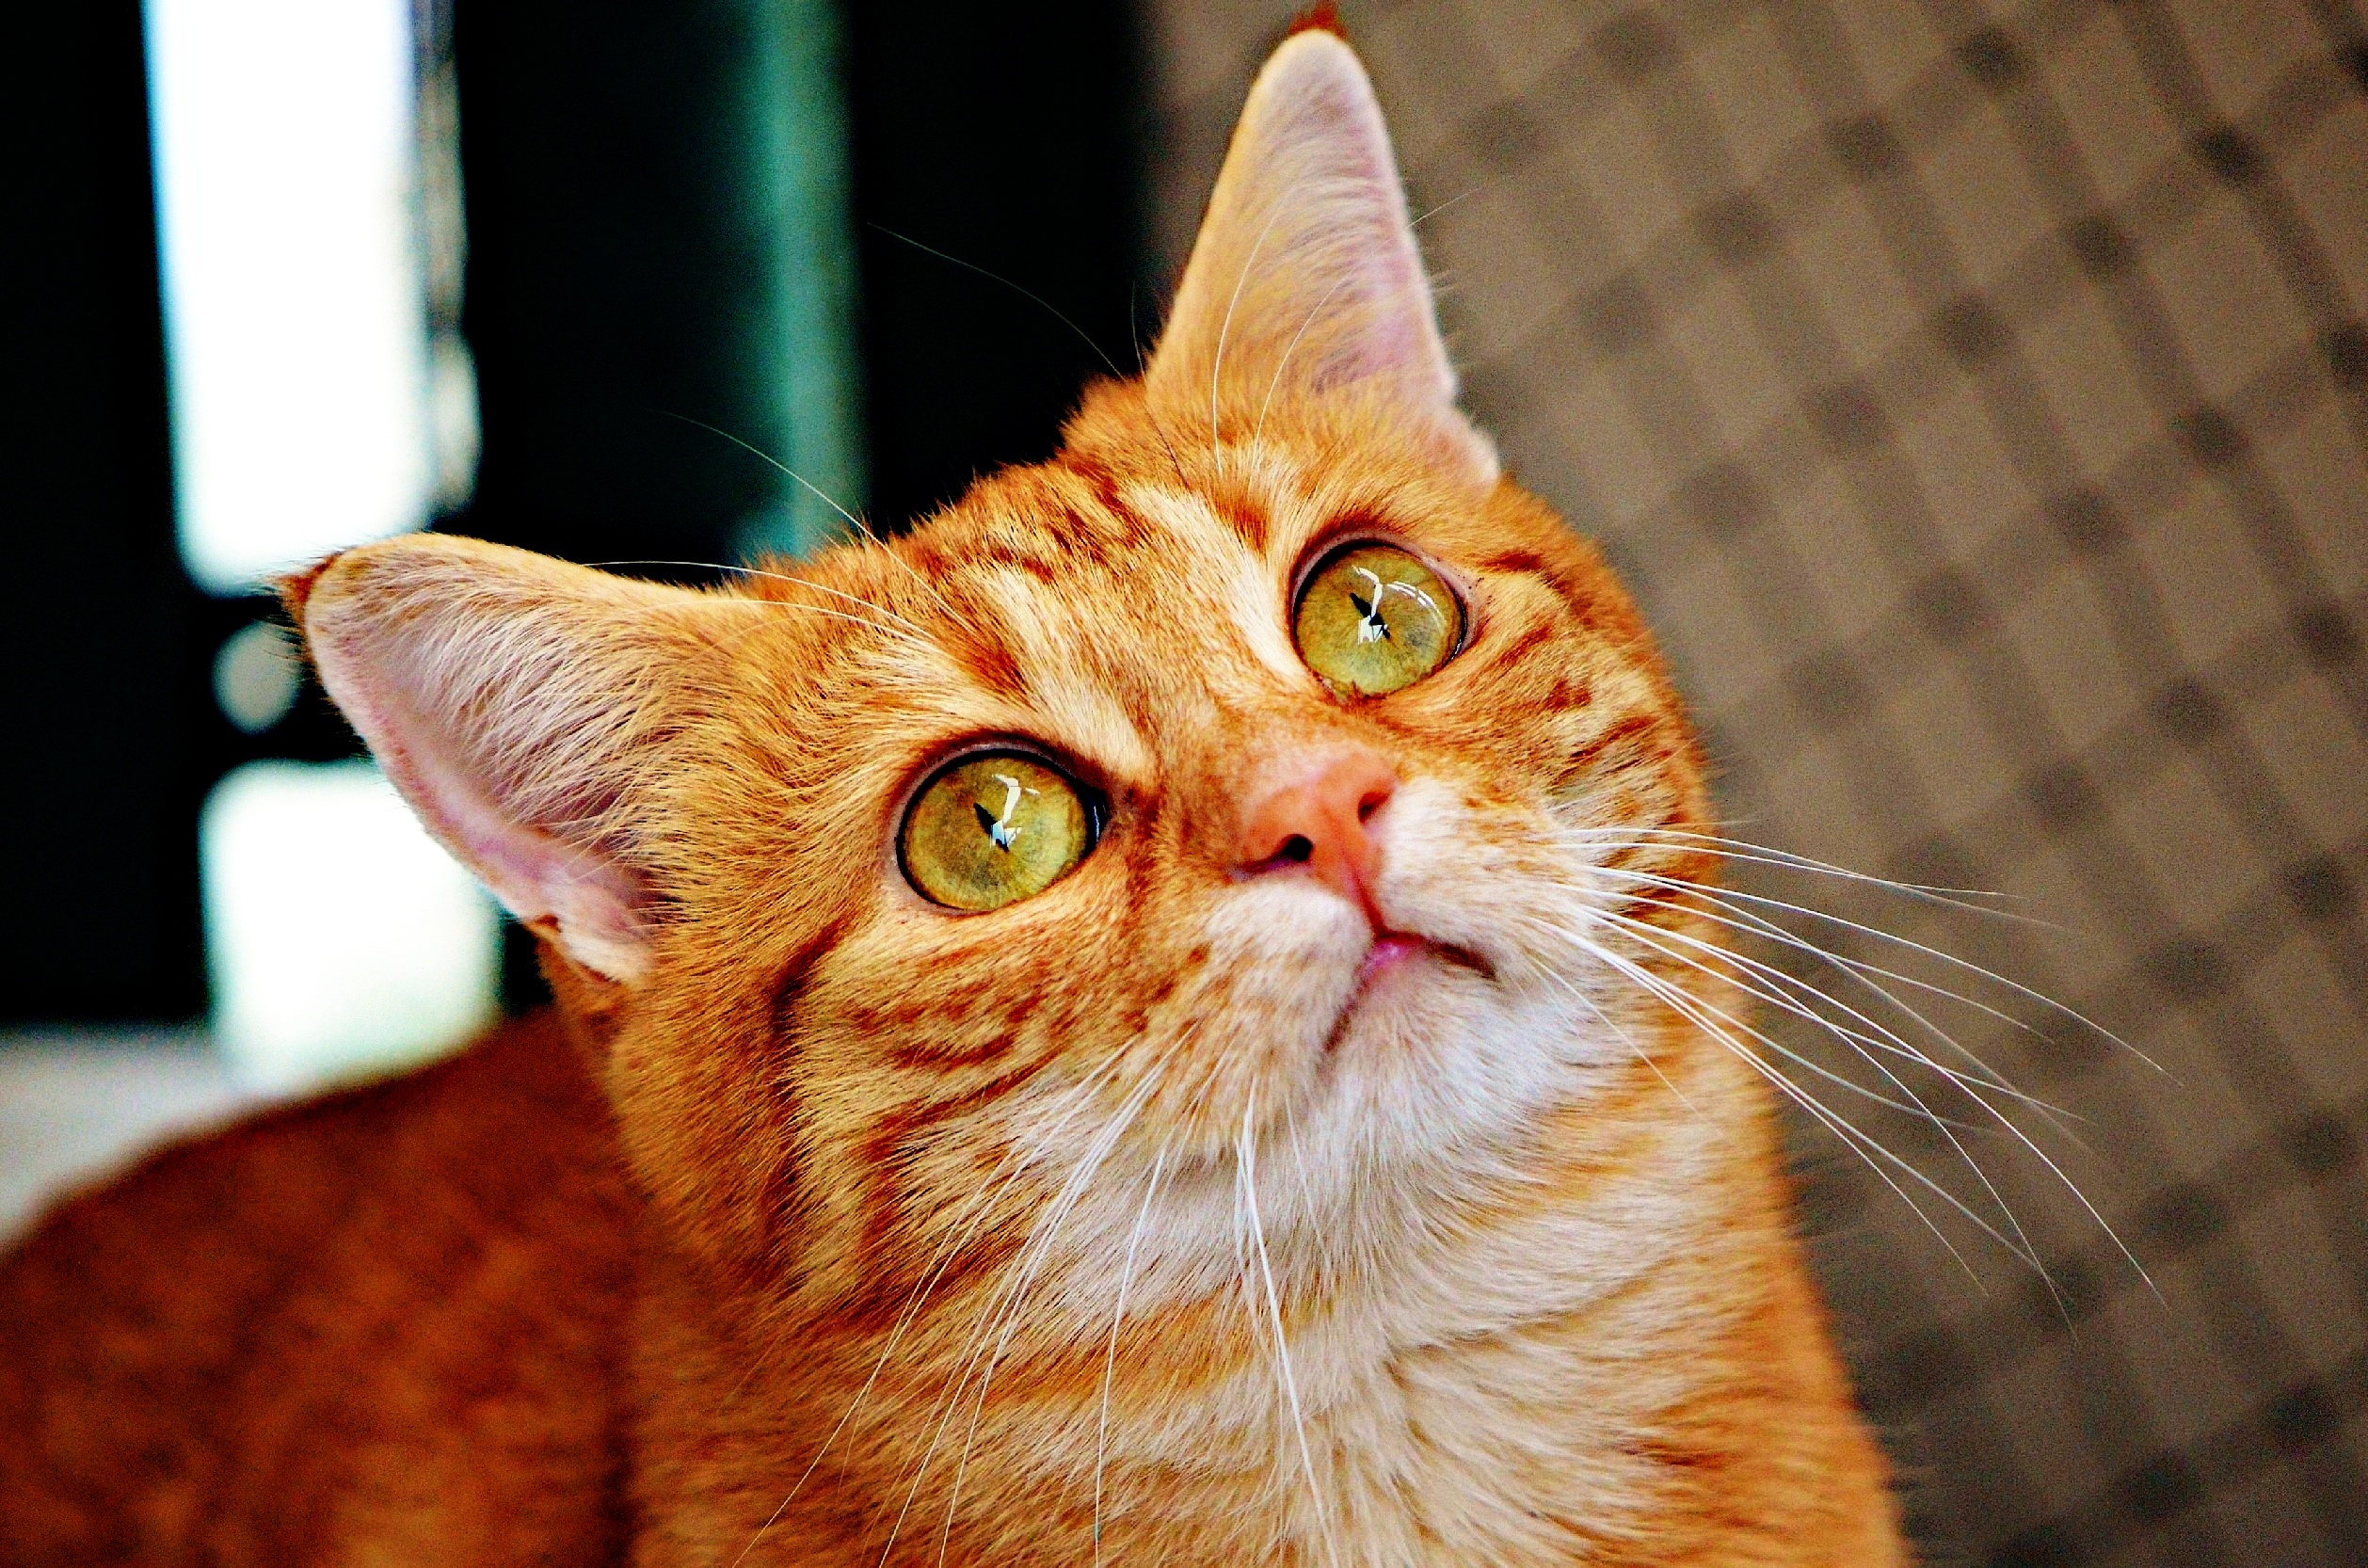
sweet, animal, cute, pet, fur, red, kitten, cat, mammal, fauna, playful, close up, nose, whiskers, tiger, adidas, skin, vertebrate, cuddly, animal world, domestic cat, mackerel, cat face, young cat, red mackerel tabby, red cat, tabby cat, bengal, european shorthair, small to medium sized cats, cat like mammal, domestic short haired cat, rusty spotted cat